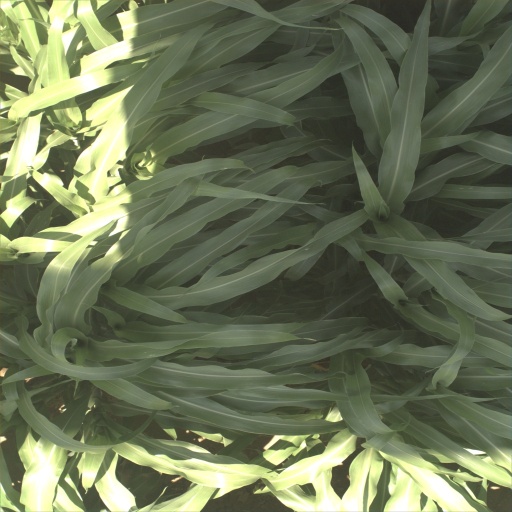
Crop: sorghum